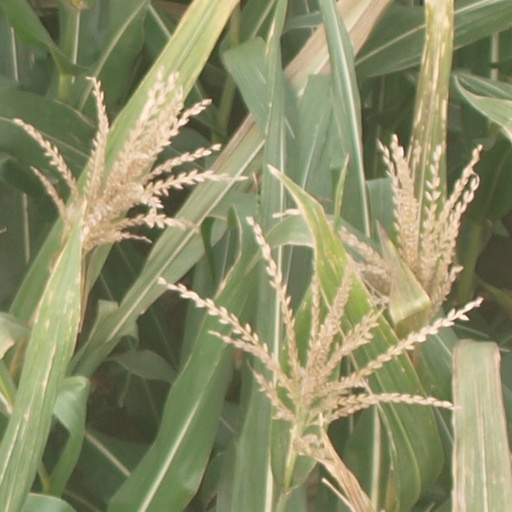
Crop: maize; corn